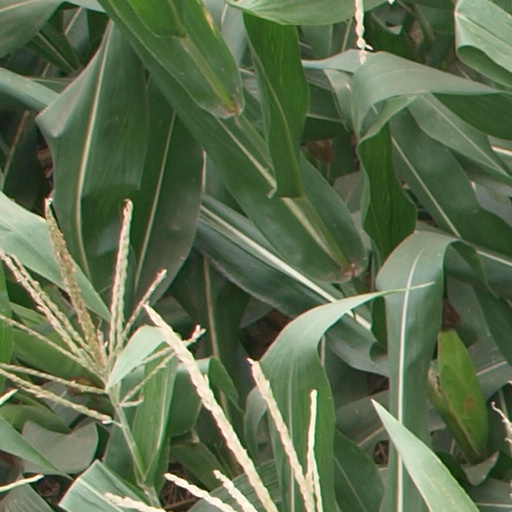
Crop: maize; corn